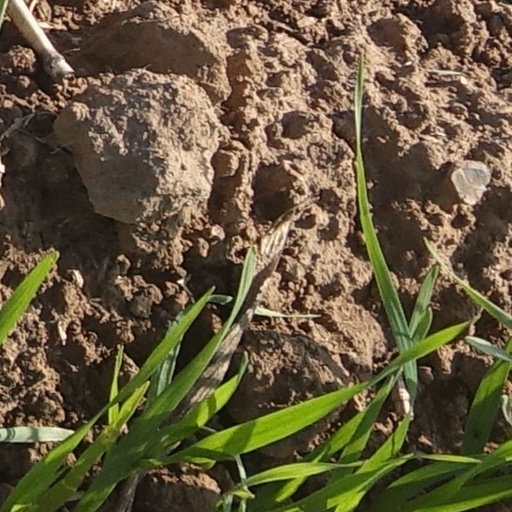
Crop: wheat